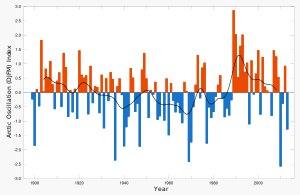
L’oscillation arctique est une variation de la différence de pression atmosphérique, au niveau de la mer, entre 20° N et le Pôle, d'une année à l'autre. Cette variation est reliée à l'intensité et la position moyenne des dépressions et anticyclones entre l'Arctique et les latitudes de 37° à 45° nord ; ainsi que celle du vortex polaire. Elle couvre tout l’hémisphère nord alors que d'autres oscillations similaires, comme l’oscillation nord-atlantique, couvrent des bassins océaniques particuliers.